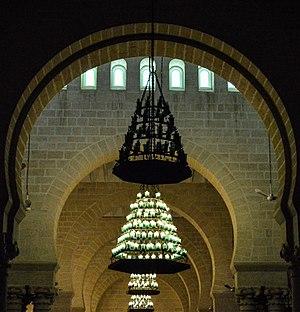
Grande mosquée et son ancien minaret This is a photo of the protected monument identified by the ID 53-11 in Tunisia.
La Grande Mosquée de Mahdia est une mosquée tunisienne située à Mahdia.
La Grande Mosquée de Mahdia est une mosquée tunisienne située à Mahdia.